Nuclear history of the United States

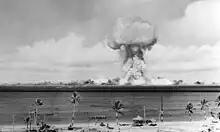
Operation Crossroads "Test Able", a 23-kiloton air-deployed nuclear weapon detonated on July 1, 1946. This bomb used, and consumed, the infamous Demon core that took the lives of two scientists in two separate criticality accidents.

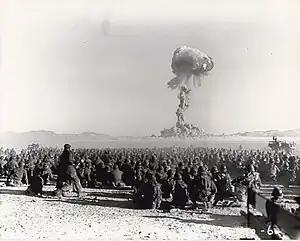
The U.S. conducted hundreds of nuclear tests at the Nevada Test Site.

Between 1940 and 1996, the U.S. spent at least $ in present-day terms on nuclear weapons development, including platforms development (aircraft, rockets and facilities), command and control, maintenance, waste management and administrative costs. It is estimated that, since 1945, the United States produced more than 70,000 nuclear warheads, which is more than all other nuclear weapon states combined. The Soviet Union/Russia has built approximately 55,000 nuclear warheads since 1949, France built 1110 warheads since 1960, the United Kingdom built 835 warheads since 1952, China built about 600 warheads since 1964, and other nuclear powers built less than 500 warheads all together since they developed their first nuclear weapons. Until November 1962, the vast majority of U.S. nuclear tests were aboveground. After the acceptance of the Partial Test Ban Treaty, all testing was regulated underground, in order to prevent the dispersion of nuclear fallout.